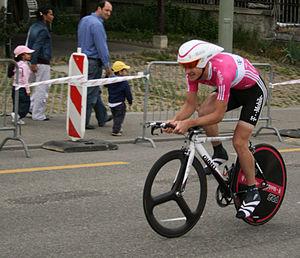
Michael Rogers, est un coureur cycliste australien, professionnel entre septembre 2000 et 2016. Remarquable rouleur à ses débuts, il a remporté trois fois consécutivement le titre de champion du monde du contre-la-montre entre 2003 et 2005. Se consacrant progressivement aux courses par étapes, il a notamment remporté le Tour d'Allemagne en 2003 et le Tour de Californie en 2010, et a terminé 2ᵉ du Tour de Suisse en 2005 et du Tour de Catalogne en 2007, 9ᵉ du Tour de France en 2006 et 8ᵉ du Tour d'Italie en 2009. Sa carrière a été marquée par plusieurs blessures et maladies. Il met un terme à sa carrière en avril 2016, en raison de problèmes cardiaques.